Titan Submarine

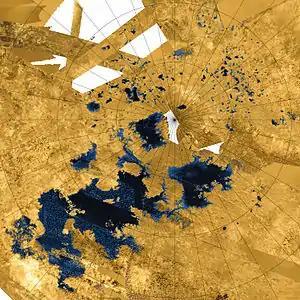
Synthetic aperture radar mosaic of Titan's north polar region showing Titans largest lakes Kraken Mare, Ligeia Mare, and Punga Mare

Titan Submarine is a proposed NASA submarine probe that will visit Saturn’s largest moon Titan, and will plausibly explore either Kraken Mare or Ligeia Mare, two of Titan’s largest lakes. The concept was proposed by Steven Oleson, Ralph Lorenz, and Micheal Paul, technical experts at NASA’s Glenn Research Center in Ohio.